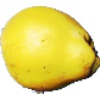
Label: quince